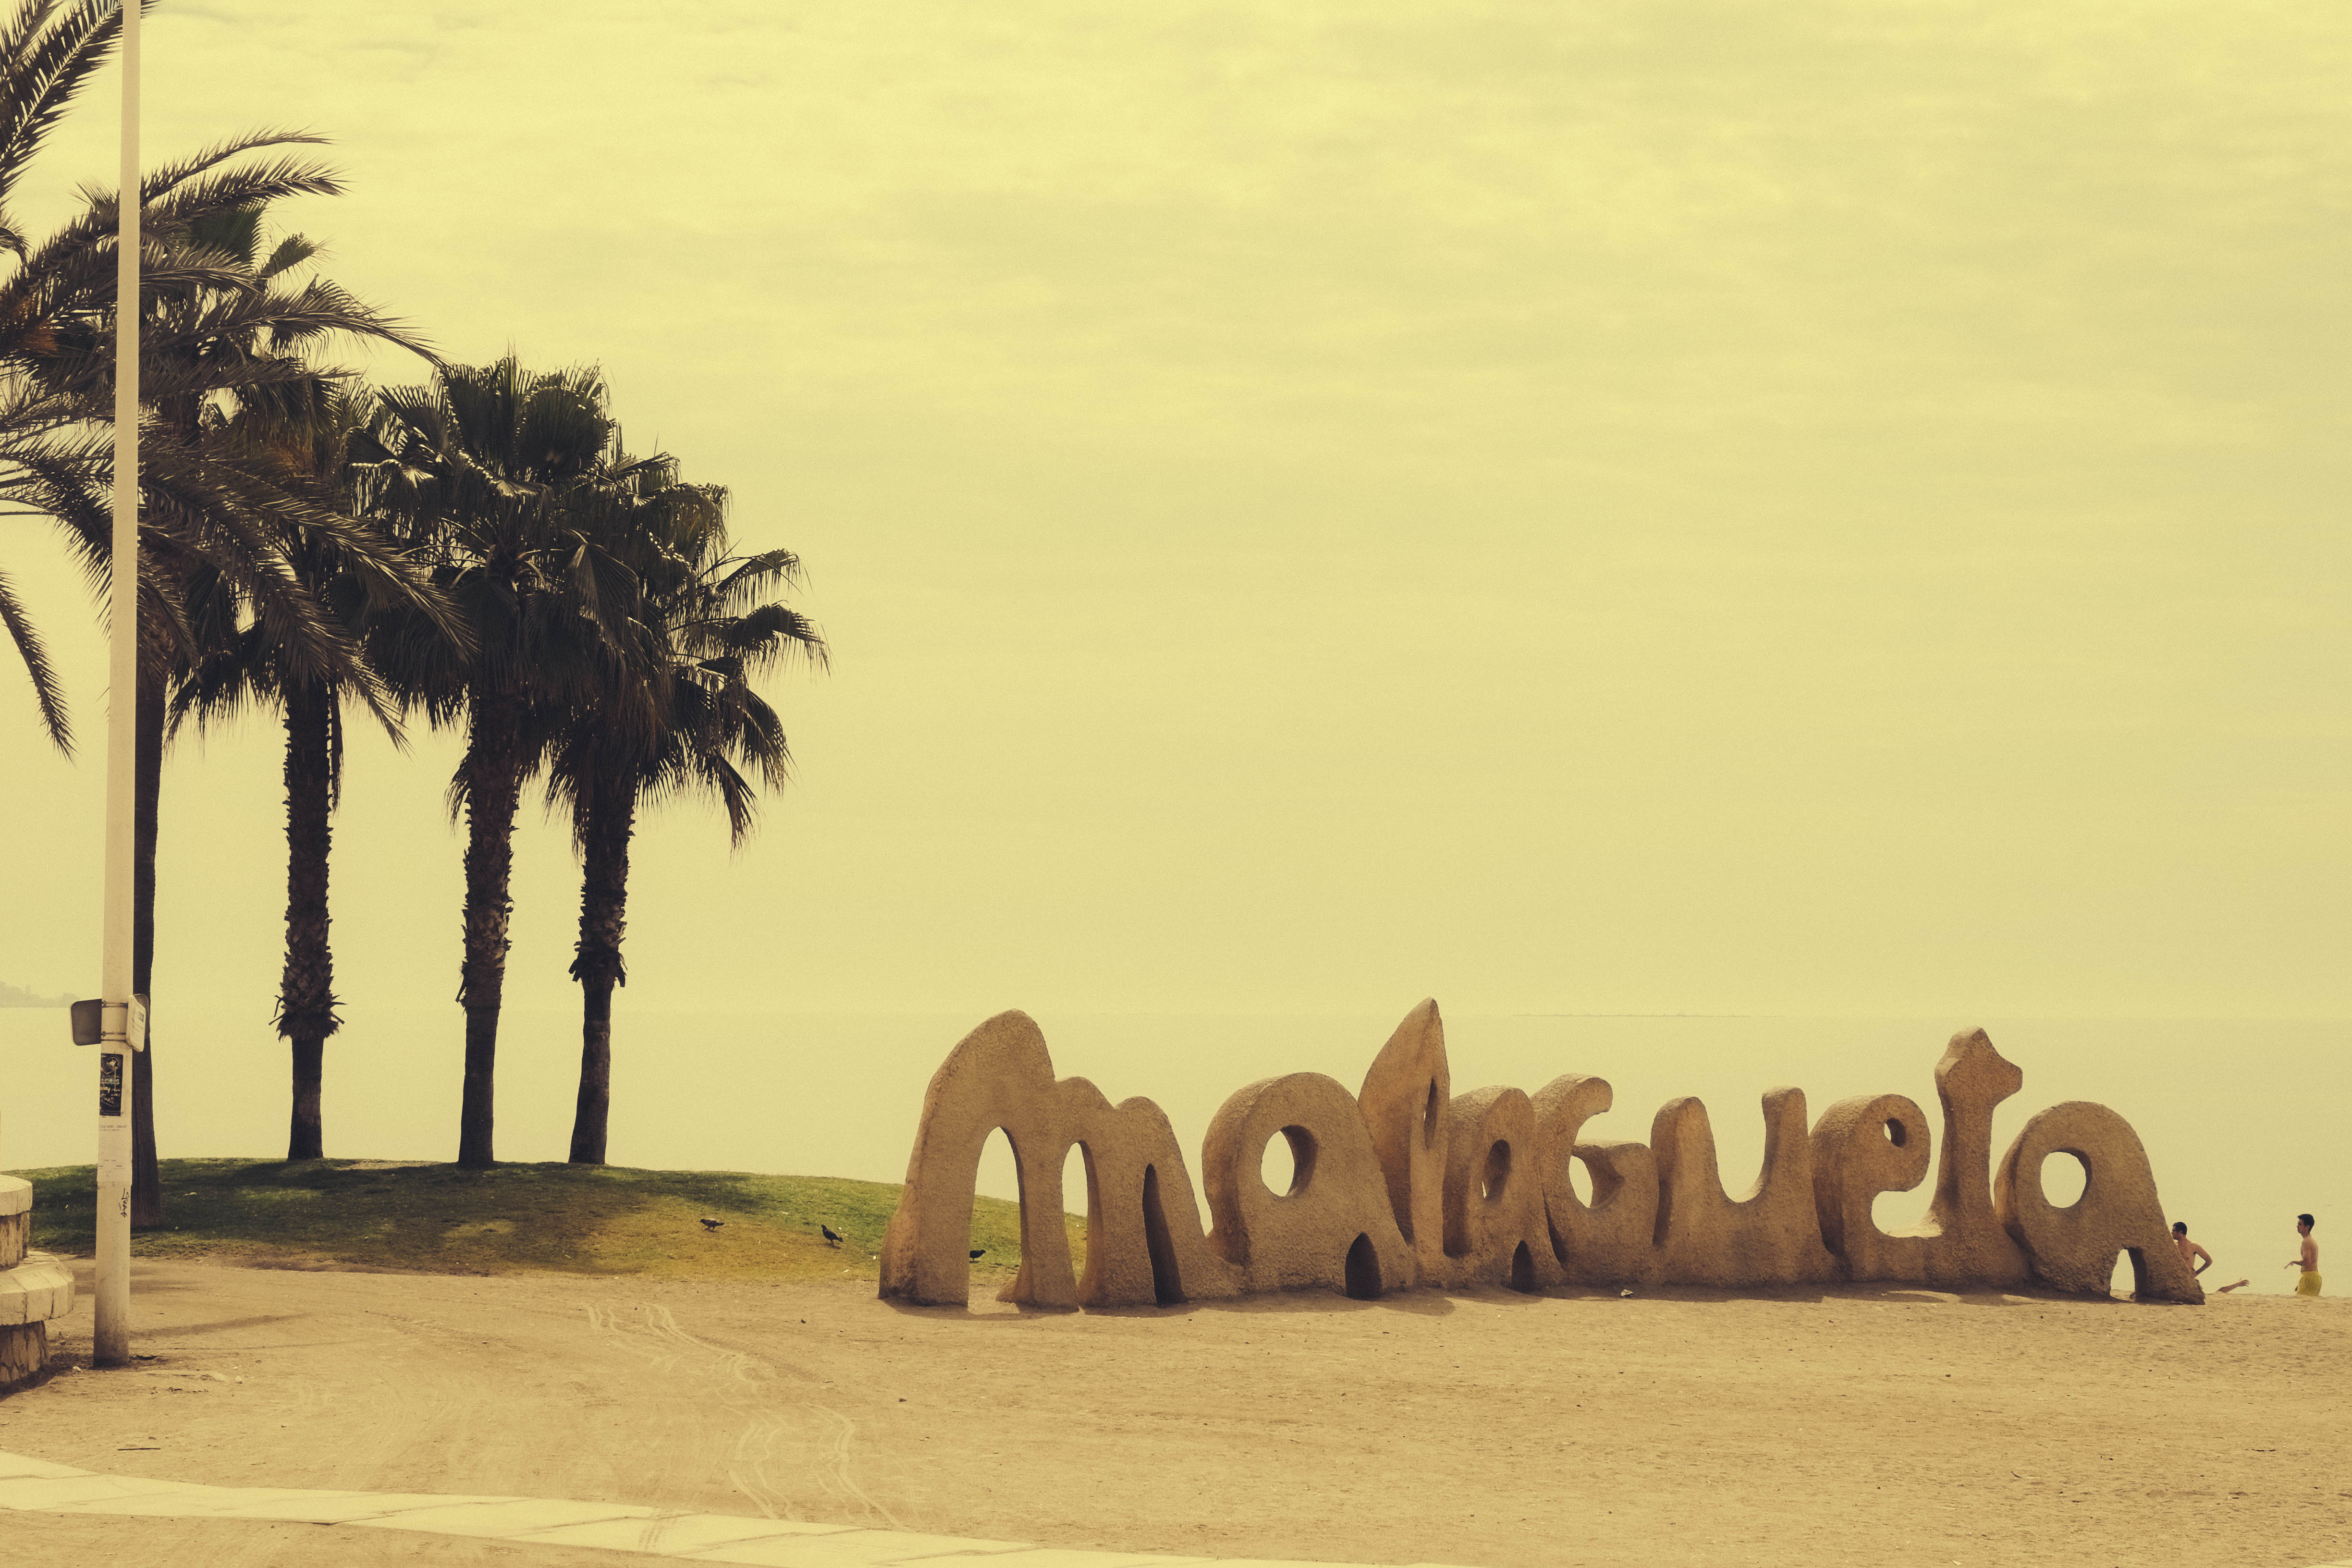
landscape, sand, morning, desert, camel, savanna, temple, andalusia, sahara, malaga, natural environment, arecales